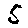
Label: 5